Rocky Mountain Mystery

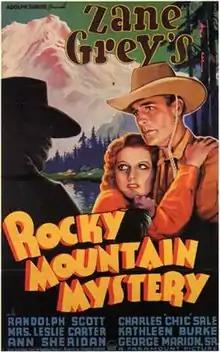
Theatrical release poster

Rocky Mountain Mystery is a 1935 American Western film directed by Charles Barton and starring Randolph Scott, Mrs. Leslie Carter, and Ann Sheridan. Based on an unpublished novel "Golden Dreams" by Zane Grey, the film is about a mining engineer who teams up with a crusty deputy sheriff to solve a series of mystery killings at an old radium mine where the owner's family waits for his death for their inheritance. The film was re-released under the title The Fighting Westerner.